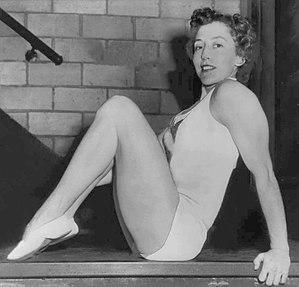
Clara Schroth-Lomady est une gymnaste américaine. Elle participe aux Jeux olympiques d'été de 1948 et aux Jeux olympiques d'été de 1952. En 1948, elle remporte la médaille de bronze au concours général par équipe.